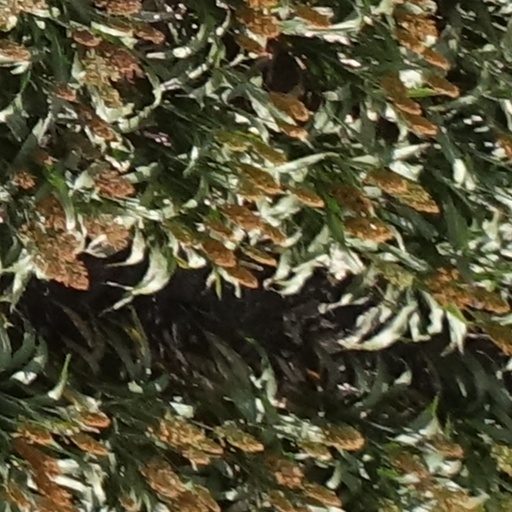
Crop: sorghum